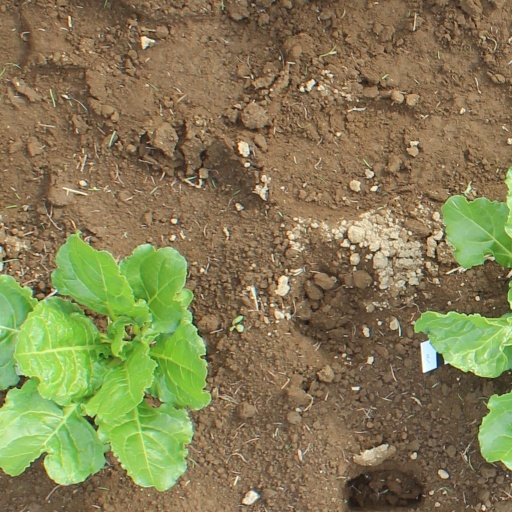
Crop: sugar beet